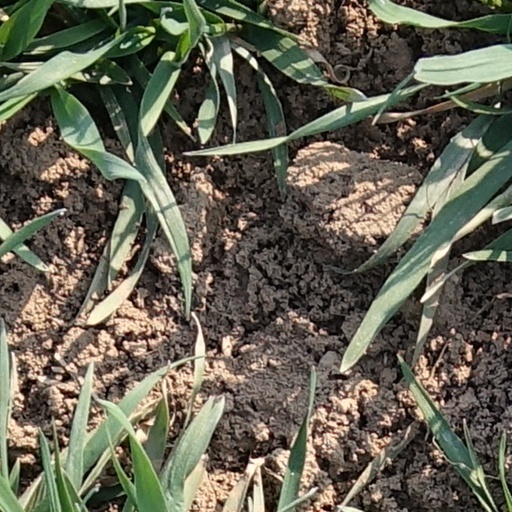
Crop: wheat